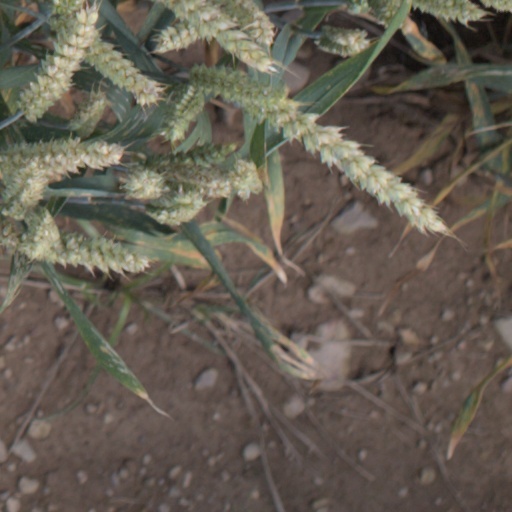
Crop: wheat